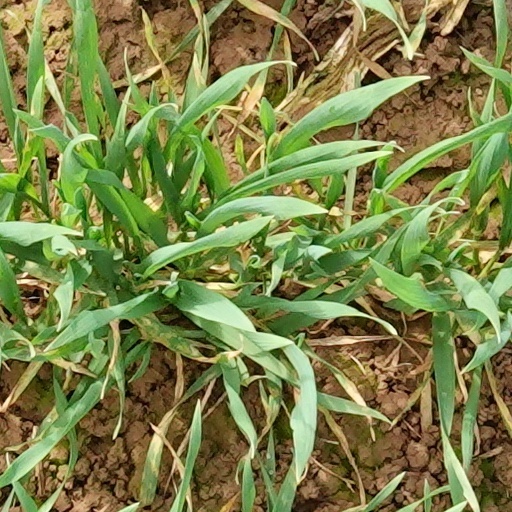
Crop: wheat